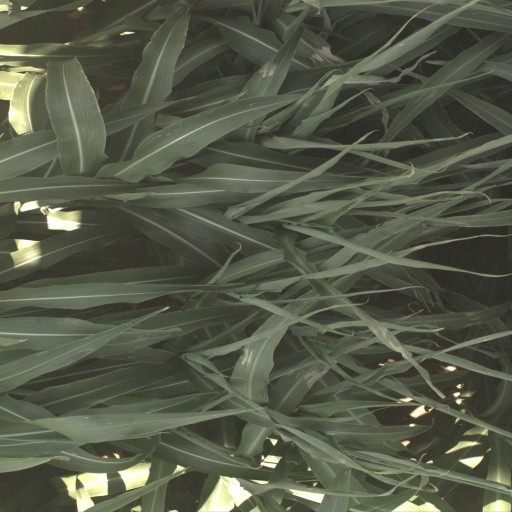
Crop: sorghum